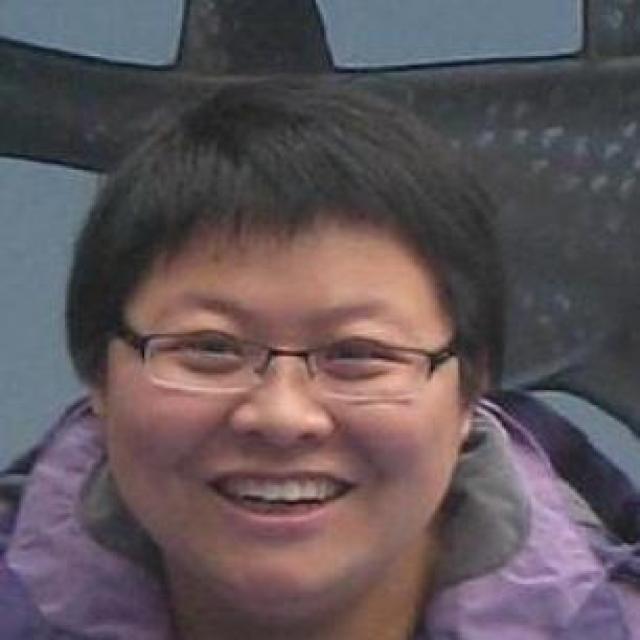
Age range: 21-44